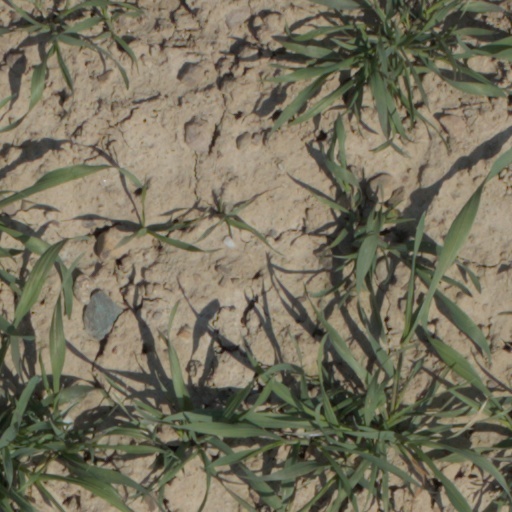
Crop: wheat